Michael Huey (American football)

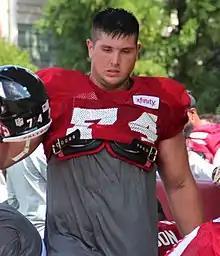
Huey with the Atlanta Falcons in 2016

Michael Huey (born September 28, 1988) is an American former professional football offensive guard. He played college football at the University of Texas. He was a member of the Seattle Seahawks, San Diego Chargers, Arizona Rattlers, Washington Redskins and Atlanta Falcons.